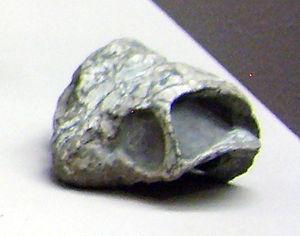
Cistecephalus est un genre éteint de thérapsides dicynodontes ayant vécu au Permien en Afrique du Sud et en Zambie. C'était un animal fouisseur, spécialisé, ayant probablement un mode de vie similaire à la taupe moderne. Sa tête était aplatie, en forme de coin, le corps allongé et les membres antérieurs très puissants, similaires aux animaux fouisseurs actuels. Il pouvait atteindre jusqu'à 60 cm de longueur.